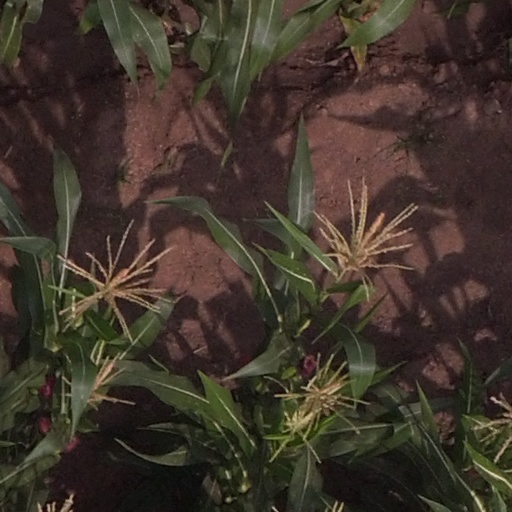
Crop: maize; corn